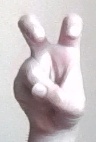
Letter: toot